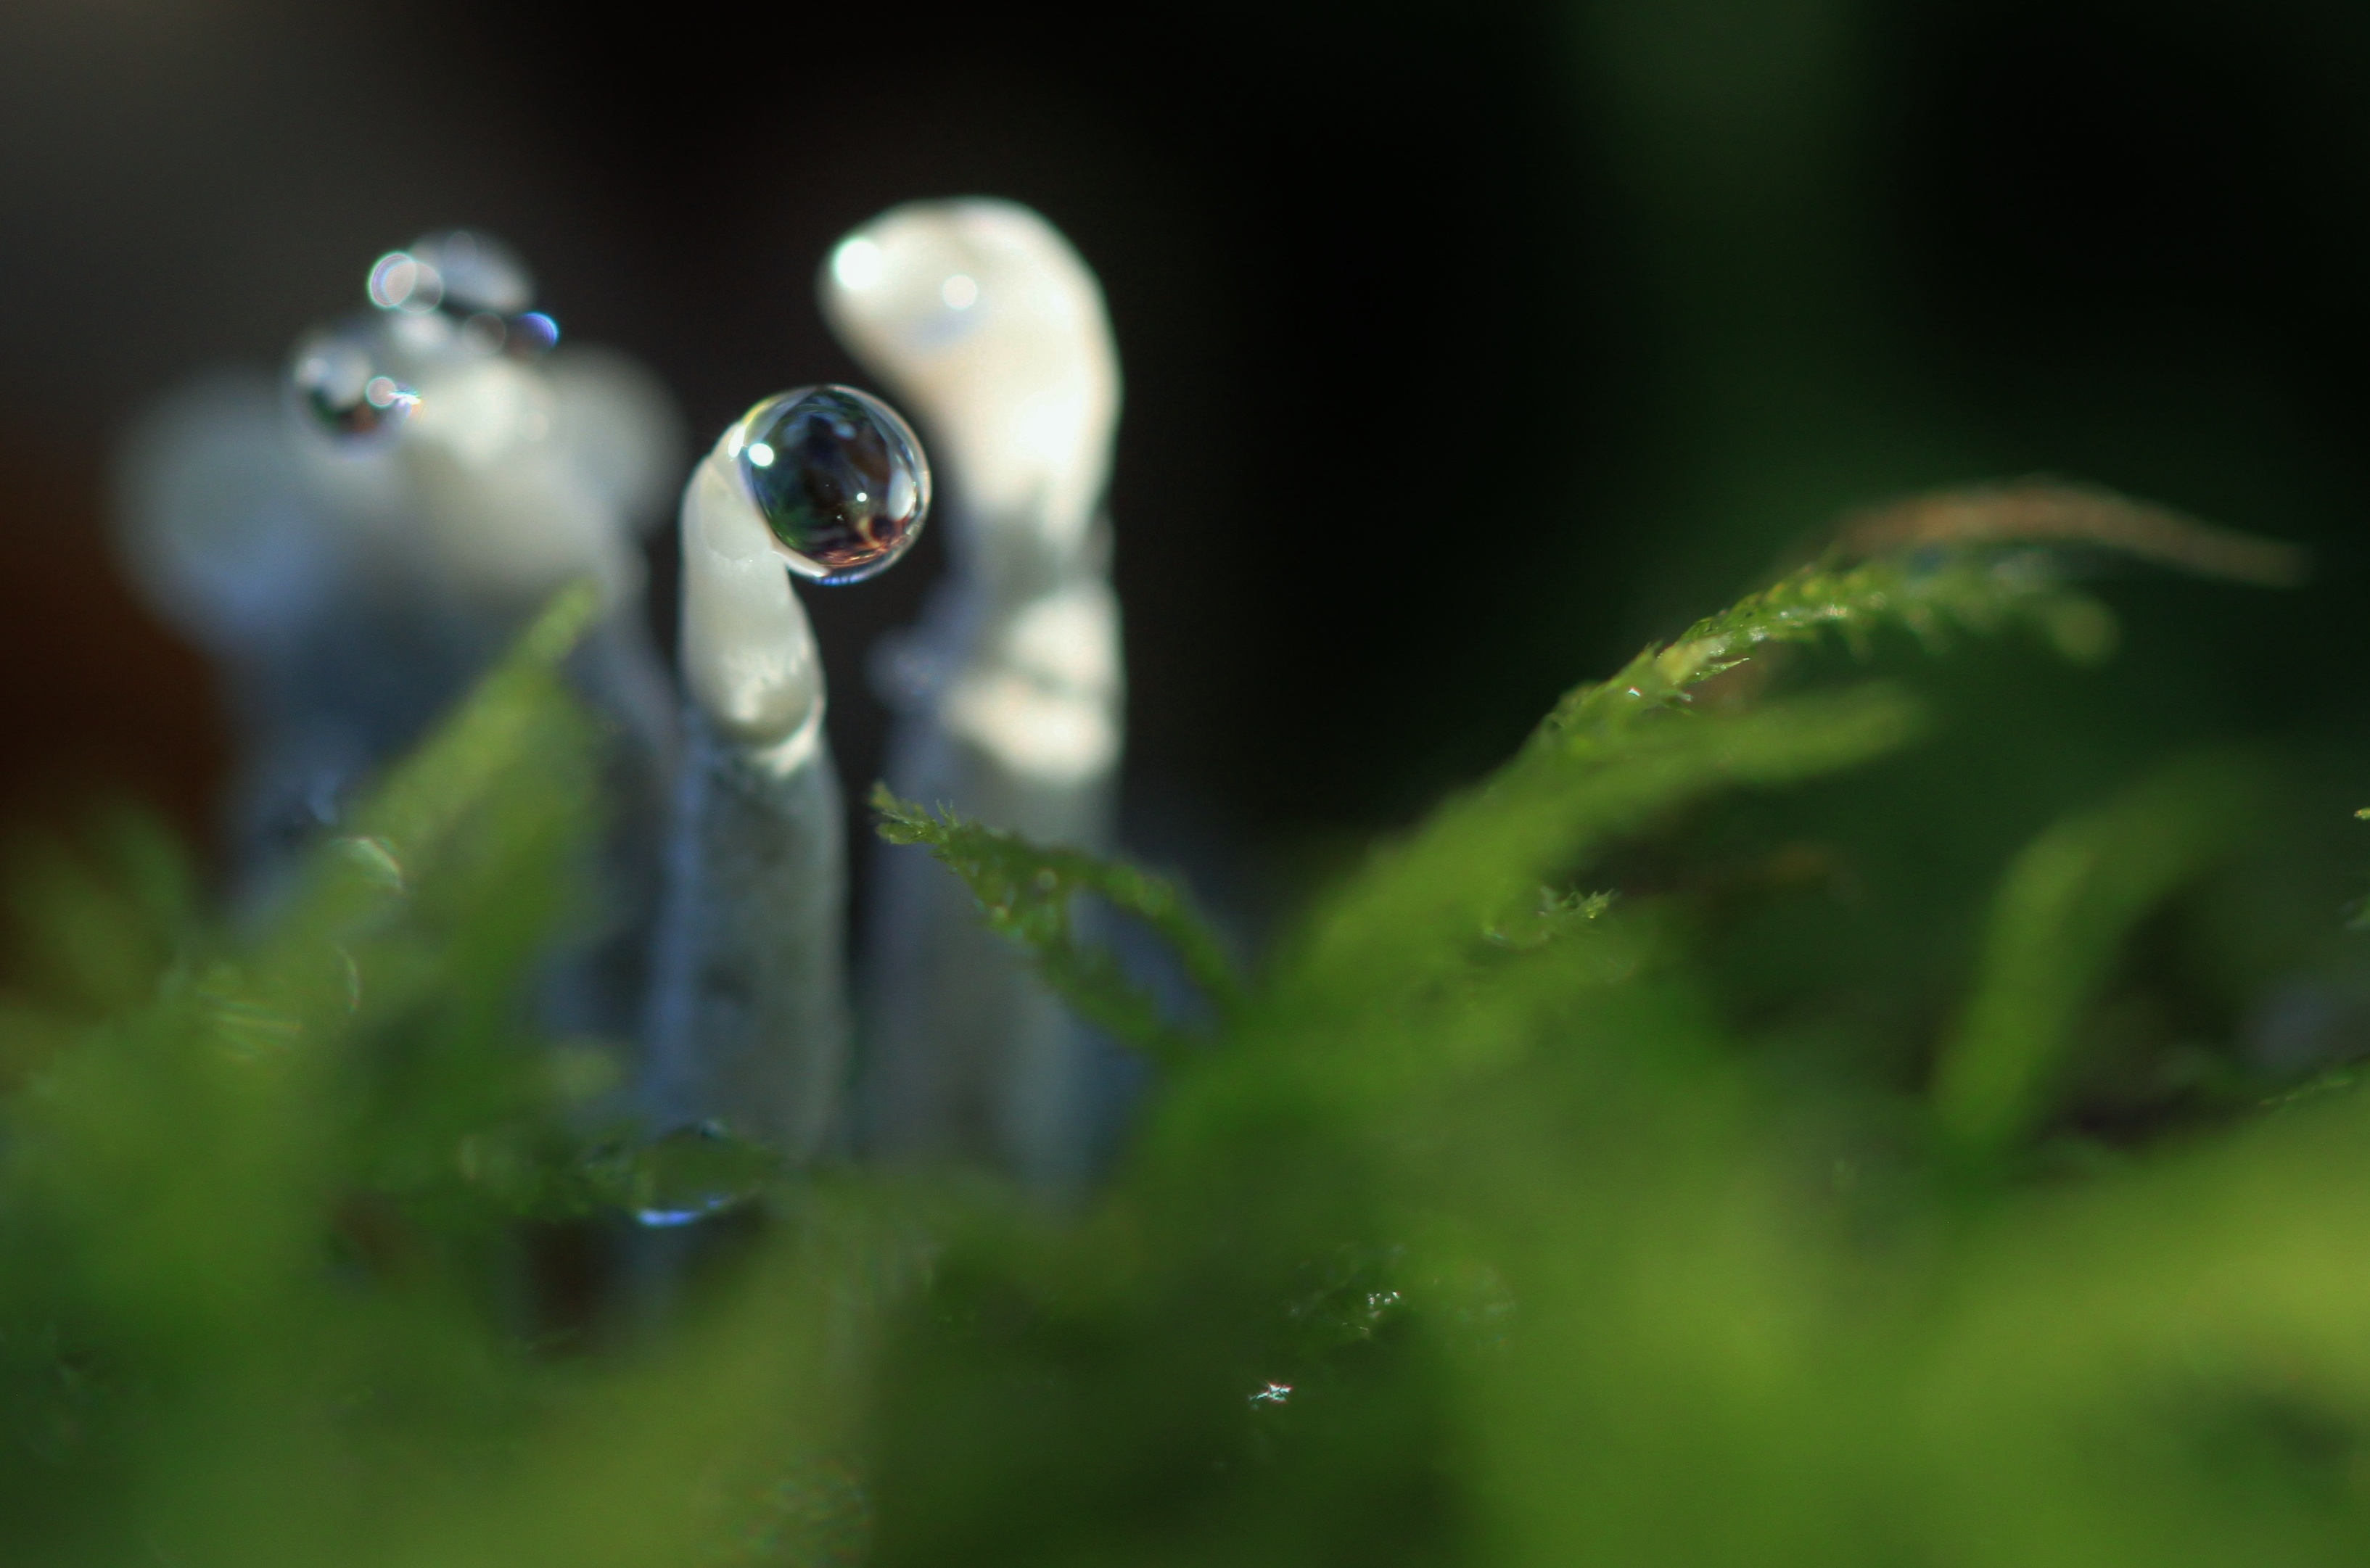
water, nature, forest, grass, branch, drop, dew, light, plant, photography, sunlight, leaf, flower, raindrop, moss, green, reflection, macro, autumn, mushroom, flora, drip, close up, forest floor, seasons, moisture, macro photography, small mushroom